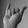
ASL letter: Y